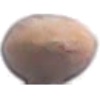
Label: hazelnut